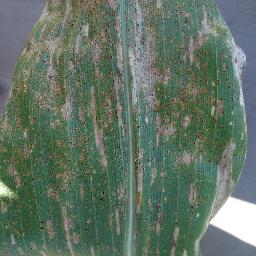
Label: Corn___Cercospora_leaf_spot Gray_leaf_spot